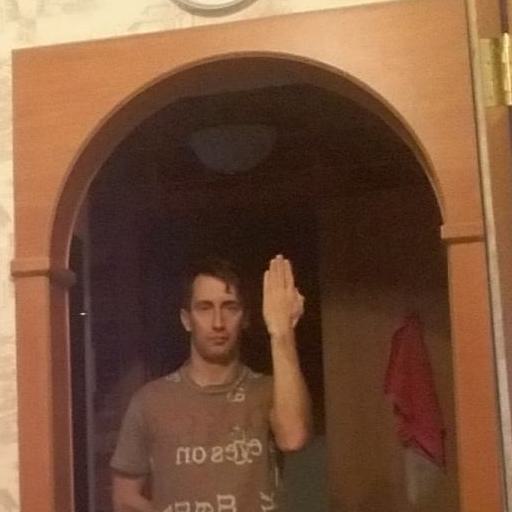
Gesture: stop_inverted